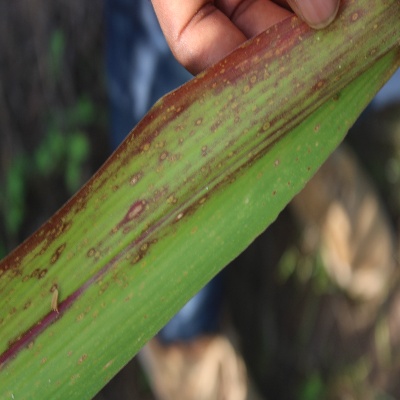
Crop: Maize
Condition: streak virus